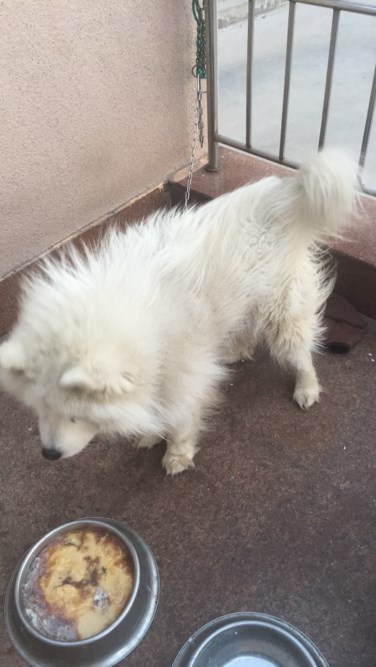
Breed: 2192-n000088-Samoyed